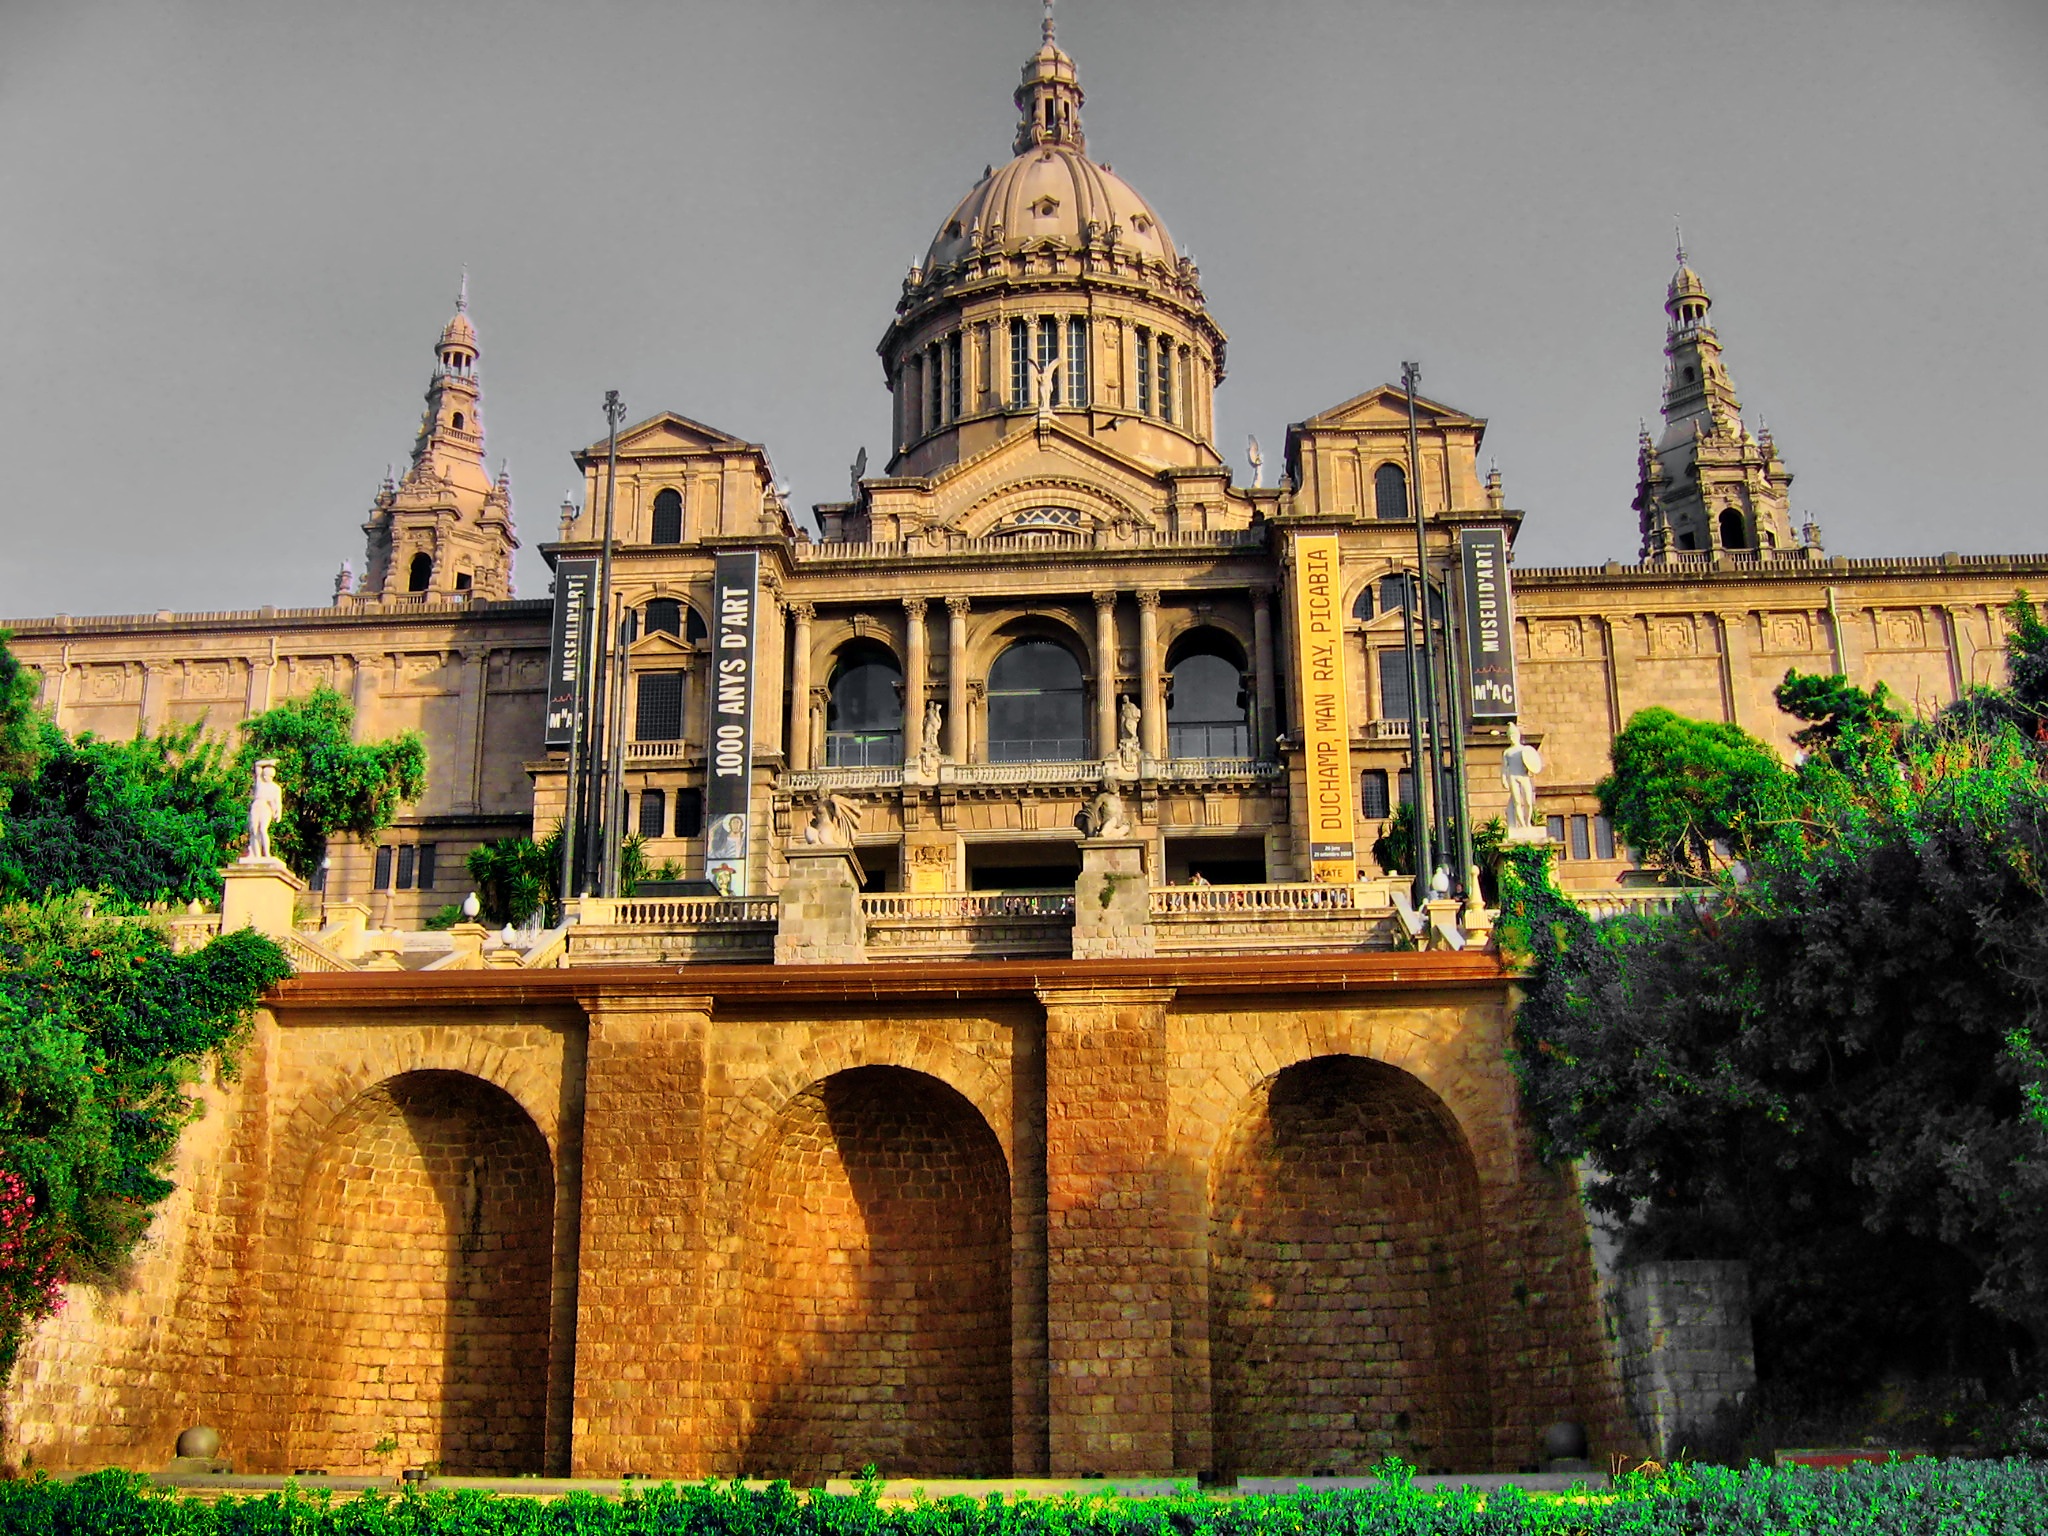
architecture, town, building, chateau, palace, city, monument, landmark, cathedral, tourism, barcelona, place of worship, spain, monastery, the museum, monuments, unesco world heritage site, costa brava, historic site, ancient history, national gallery of art